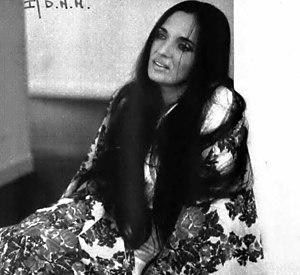
Maria Carta, née le 24 juin 1934 à Siligo, dans la province de Sassari en Sardaigne, et morte le 22 septembre 1994 à Rome, est une chanteuse italienne, qui, en vingt-cinq ans de carrière, a parcouru les multiples aspects de la musique traditionnelle sarde, en particulier du cantu a chiterra du répertoire populaire des gosos, des berceuses et du chant religieux traditionnel. Elle a été capable de mettre à jour la tradition souvent en y ajoutant une touche moderne et personnelle.